William Nicholas (officer)

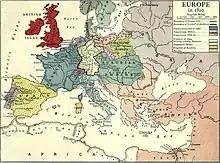
Europe in 1810

William Nicholas was born at Ashton Keynes, near Cricklade, in Wiltshire, on 12 December 1785. He was the third son of Robert Nicholas, Esquire, at one time Member of Parliament for Cricklade, and many years chairman of the board of excise, by Charlotte, sixth daughter of Admiral Sir Thomas Frankland, Baronet. On his father's side, he was collaterally related to Sir Edward Nicholas, principal secretary of state to Charles I and Charles II; and on his mother's was lineally descended from Cromwell.